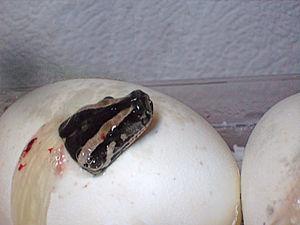
Le Python birman est une espèce de serpents de la famille des Pythonidae. Il s'agit de l'un des plus gros serpents au monde, le plus grand spécimen attesté mesurant 5,74 m de long.